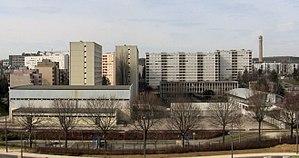
Le collège Diderot de Besançon (Doubs, France).
Planoise est l'un des quatorze quartiers de Besançon. Situé au sud-ouest de la ville, il est au cœur d’un site de 3,5 km² ceinturé par quatre forêts et deux collines, à environ 2 km du Doubs et 3,5 km du centre-ville. Il est limitrophe des Tilleroyes, de Saint-Ferjeux, et de Velotte au nord et à l’est, ainsi que des communes d'Avanne-Aveney, Grandfontaine-la Belle Étoile, et Franois au sud et à l’ouest. Le secteur est bien desservi par les transports en commun grâce au tramway et à plusieurs lignes de bus Ginko et d'agglomération, et se trouve également à un carrefour routier avec la rue de Dole/R.N.73 et la R.N.57. Il faisait administrativement partie du canton de Besançon-Planoise jusqu’en 2014 mais est désormais associé à celui de Besançon-1, relevant de la ville de Besançon pour tout le reste de son administration et de sa gestion.